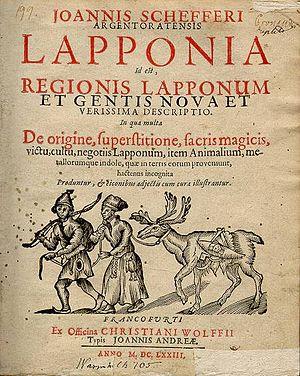
Jean Scheffer, en allemand: Johannes Scheffer, en latin: Johannes Schefferus est un des plus grands humanistes suédois de son époque.
Lapponia, traduit par la suite en français sous le nom Histoire de la Laponie, est un livre écrit par Johannes Schefferus offrant une description très détaillée de l'histoire du nord de la Scandinavie et en particulier du peuple Sami. Il fut publié en latin en 1673 à Francfort-sur-le-Main et fut rapidement suivi par une traduction en anglais, français, allemand et néerlandais. Le but était de tordre le cou à certaines rumeurs disant que les Suédois utilisaient de la magie same dans les batailles en Europe.